Brighton High School (Rochester, New York)

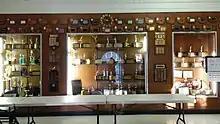
Trophy case in the front lobby

The school has appeared on "Newsweek" magazine's Top 100 Public High Schools list. In 1998, Brighton achieved its highest ranking on the "Newsweek" list, in 5th place. In 2004, it was ranked 27th in the nation. In 2006, it was placed 96th. In 2007, it was placed 79th, one ahead of Pittsford Mendon High School. In 2008, it was ranked 158, fifth among schools in the Rochester area behind Pittsford Sutherland, Pittsford Mendon, Greece Odyssey and Wilson Magnet. Rankings fluctuate heavily based upon AP exams administered relative to the graduating senior class. In 2010, Brighton was placed 126th.